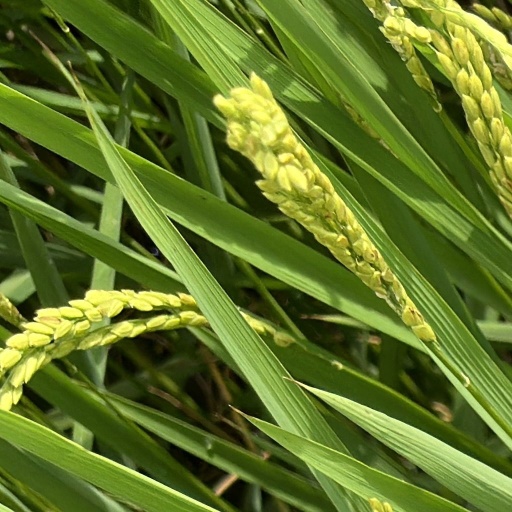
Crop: rice